Pedro Berruguete

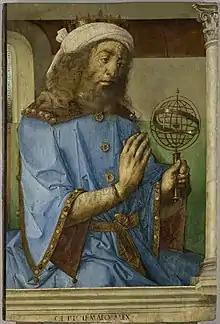
"Ptolemy with an armillary sphere model", by Joos van Ghent and Pedro Berruguete, 1476, Louvre, Paris

Works from his first stage (between 1470 and 1471) include "Verification of the cross of Christ" in the Church of San Juan of Paredes de Nava and the "Adoration of the Magi" in the Alvarez Fisa collection. Because his earlier works are lacking documentation, the dates are estimated by his later shift in style. This short introductory phase of his is due to his young age during this time and possibly his suspected trip to Italy.